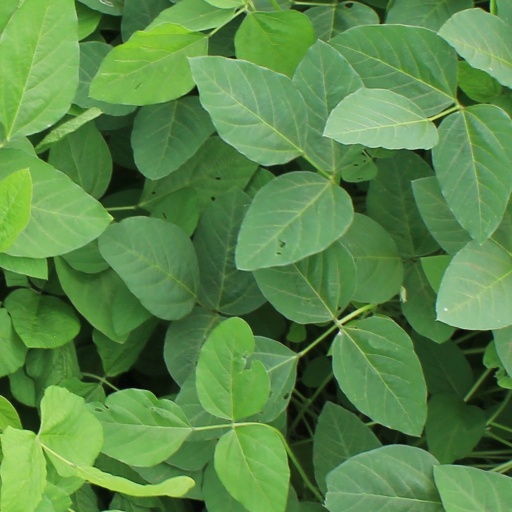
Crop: soybean